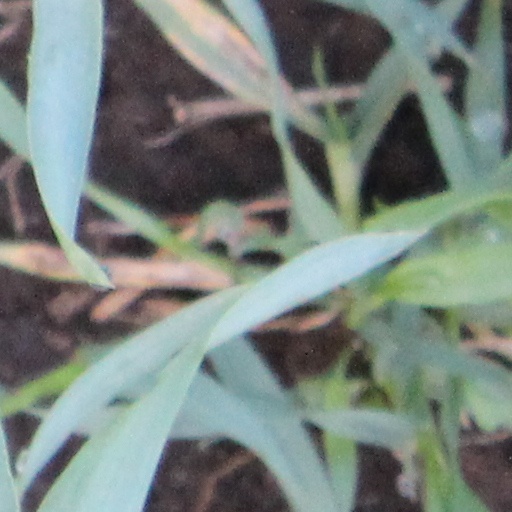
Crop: wheat